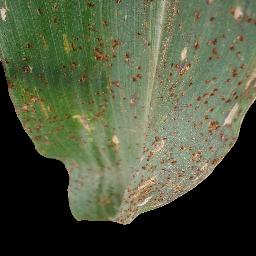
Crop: corn
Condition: (maize)_common_rust